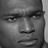
Emotion: neutral